Everyman

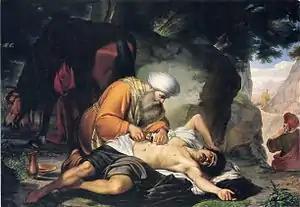
The "Parable of the Good Samaritan" features an everyman type character who suffers but receives compassion at the hands of the Samaritan.

The term "everyman" was used as early as an English morality play from the early 16th century: "The Summoning of" "Everyman". The play's protagonist is an allegorical character representing an ordinary human who knows he is soon to die; according to literature scholar Harry Keyishian he is portrayed as "prosperous, gregarious, [and] attractive". Everyman is the only human character of the play; the others are embodied ideas such as Fellowship, who "symbolizes the transience and limitations of human friendship".